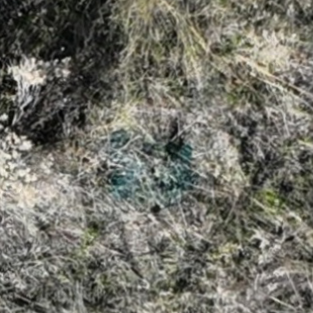
Month: october
Dye color: blue
Dye concentration: high